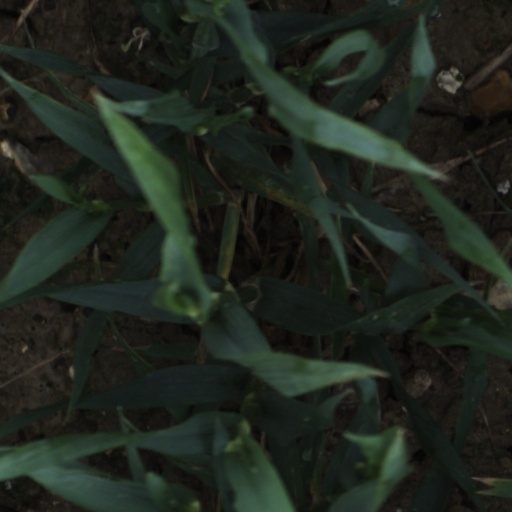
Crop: wheat